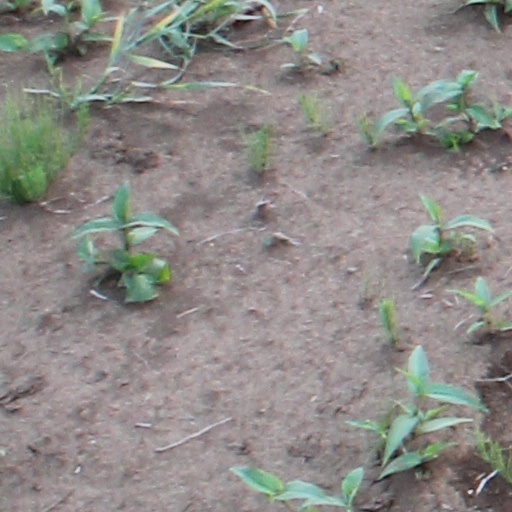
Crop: wheat